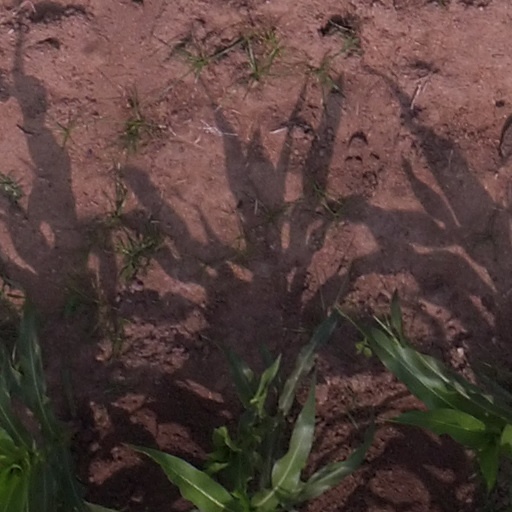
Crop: maize; corn